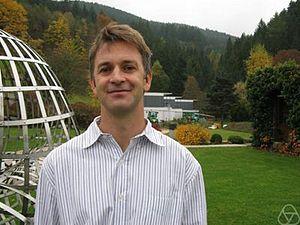
Christopher Derek Hacon est un mathématicien britannique, qui travaille dans le domaine de la géométrie algébrique.